LGBTQ culture in Beijing

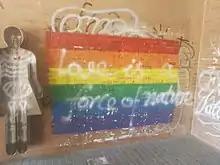
LGBT graffiti in Chaoyang District, Beijing

In 2015, "Condé Nast Traveler" described Beijing's LGBTQ scene as "under-the-radar yet energized".